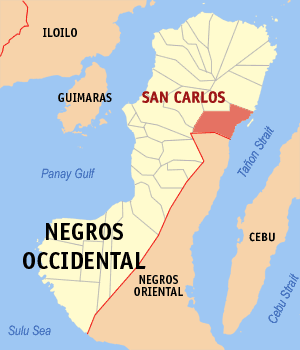
San Carlos est une localité de la province du Negros occidental, aux Philippines. En 2015, elle compte 132 536 habitants.